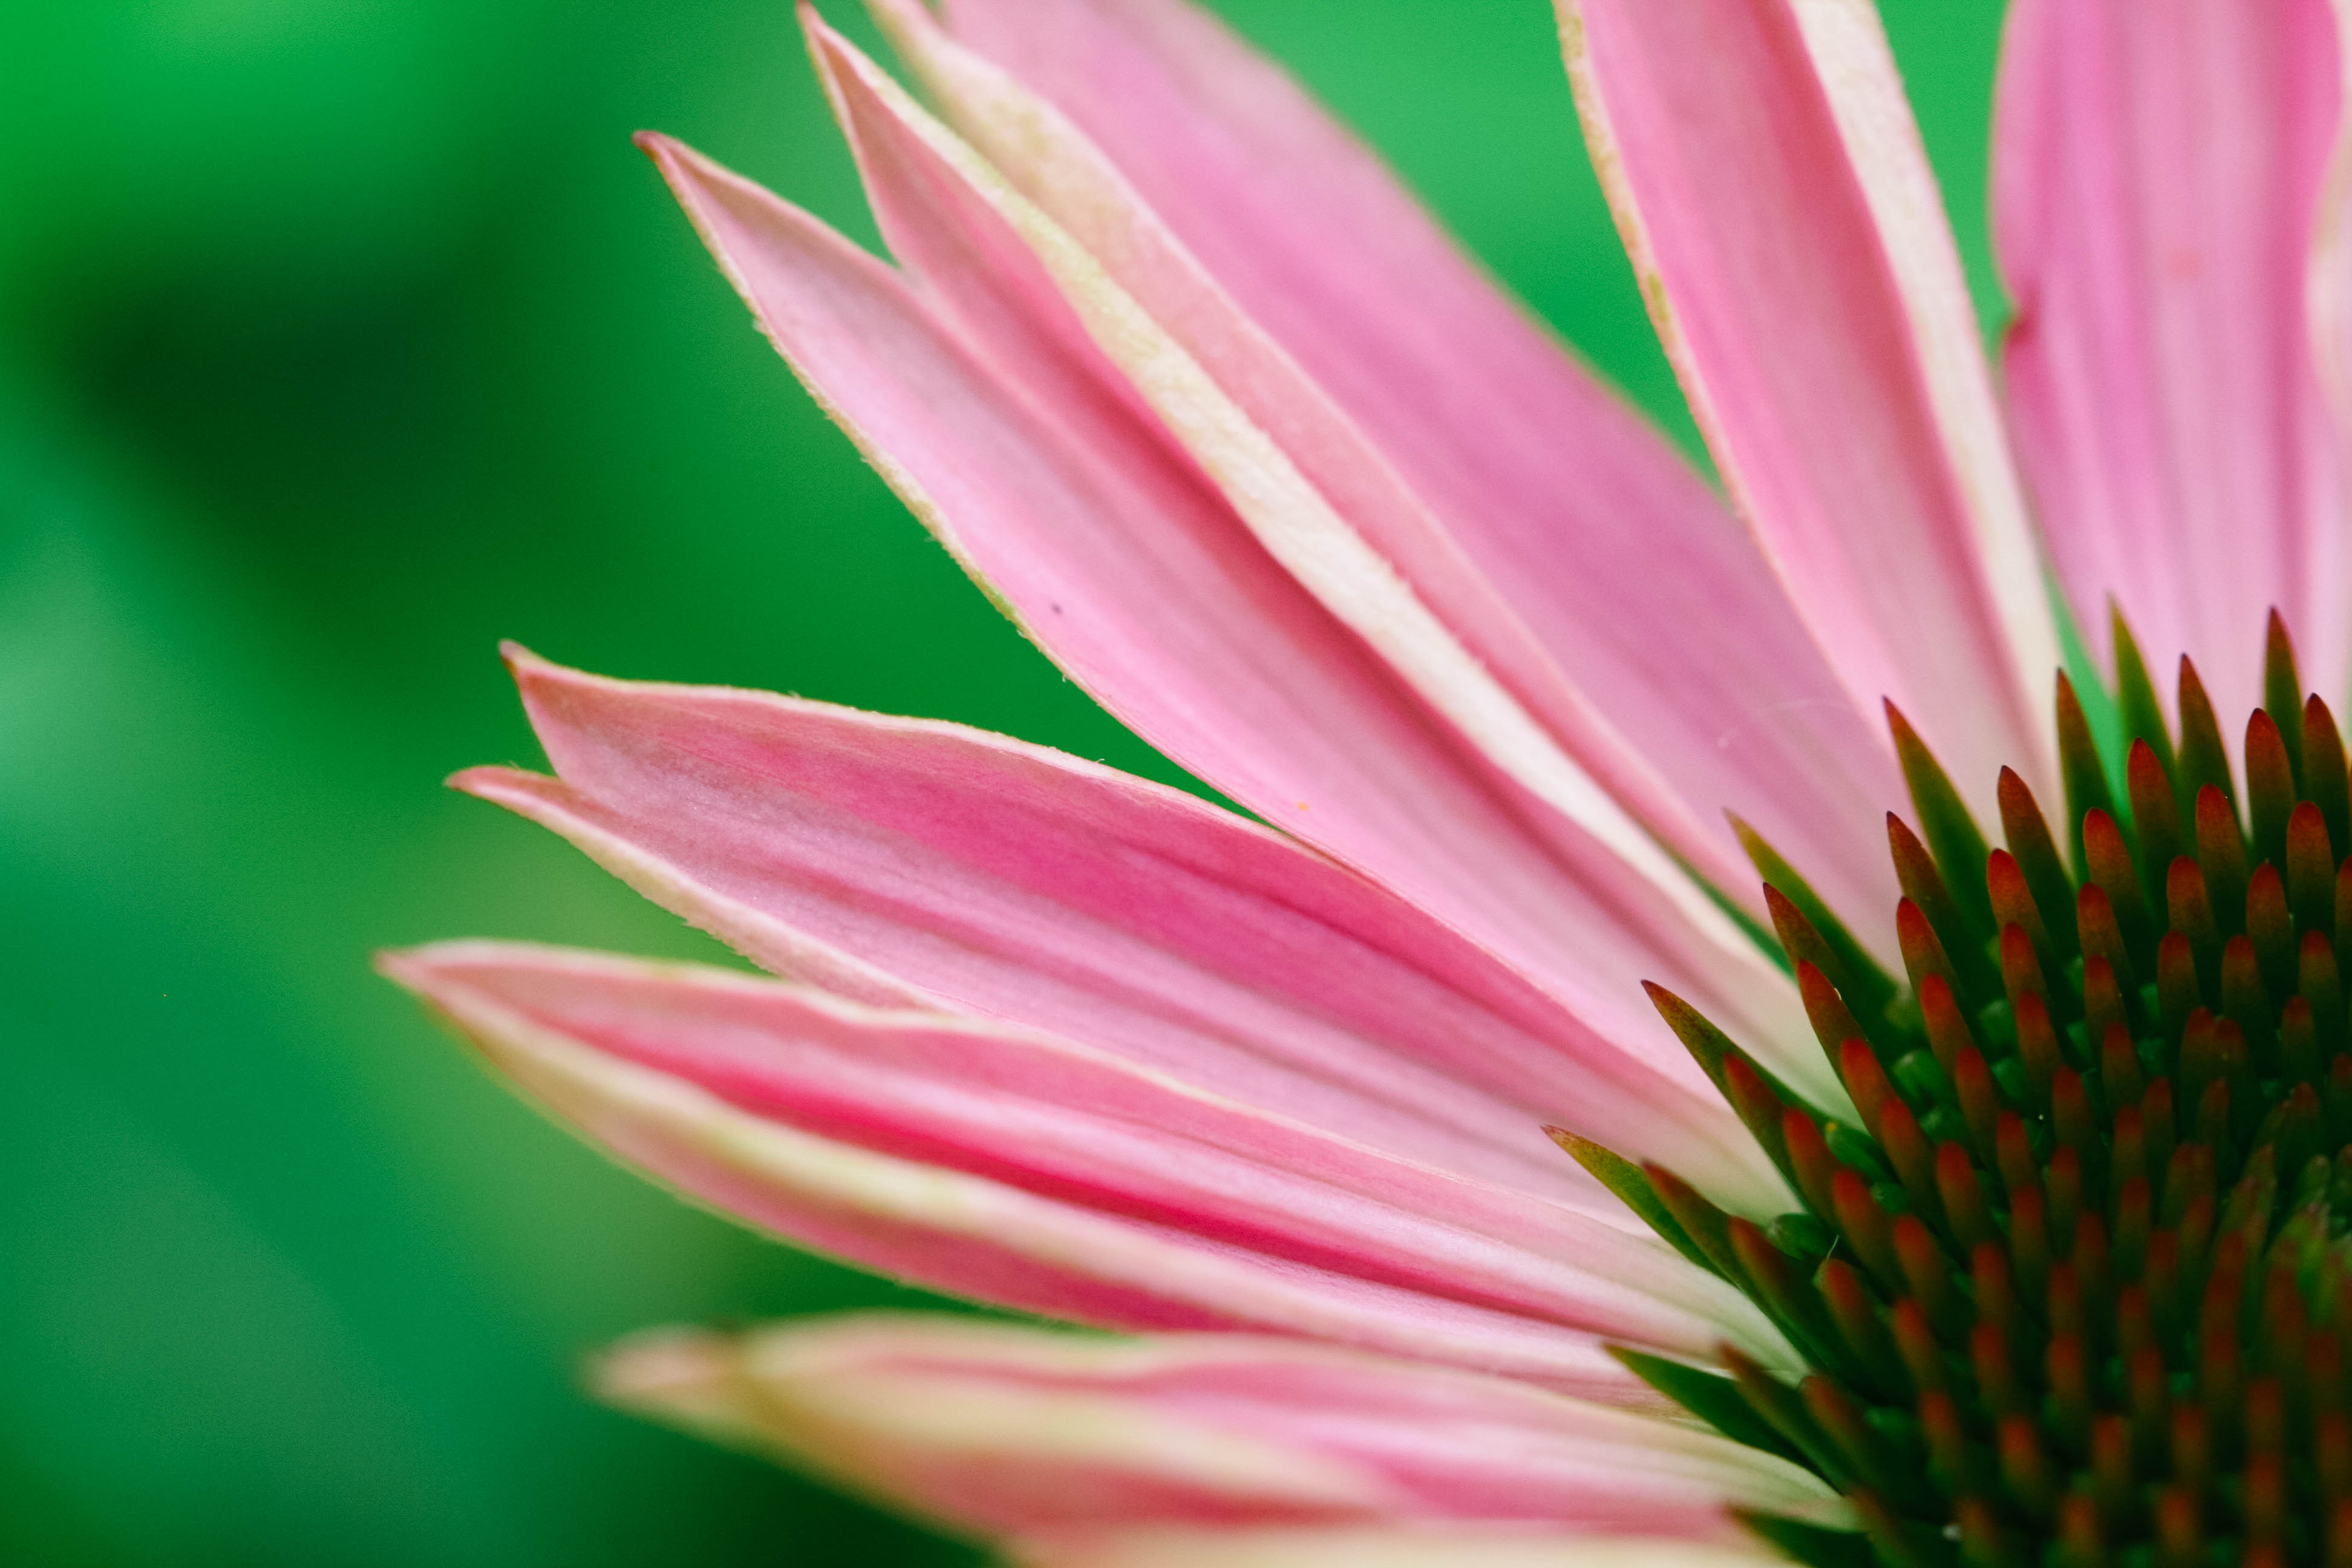
flower, flowering plant, petal, pink, close up, plant, gazania, green, botany, macro photography, water lily, annual plant, wildflower, perennial plant